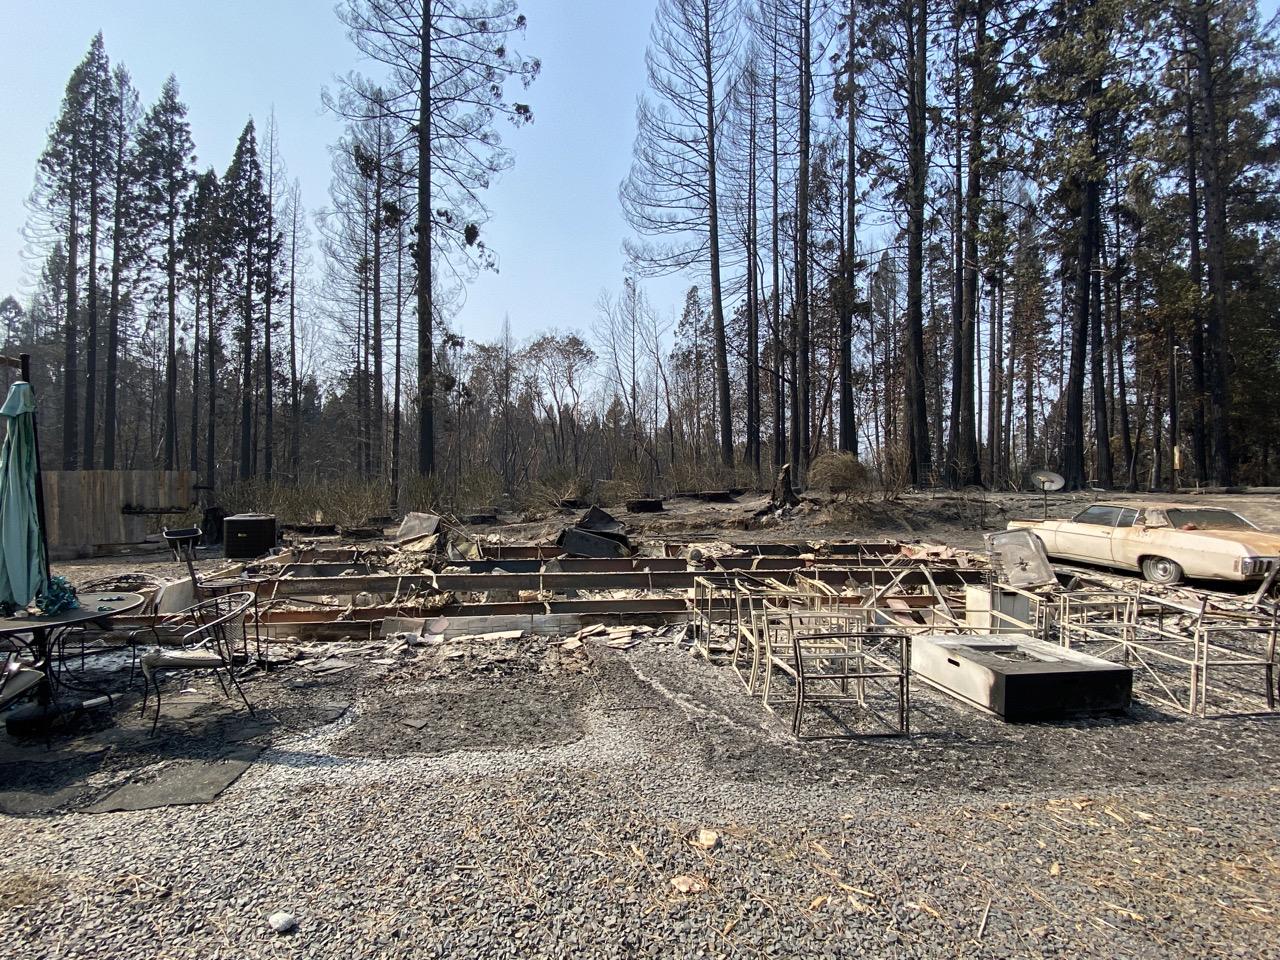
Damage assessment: destroyed